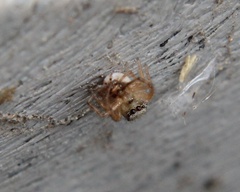
Species: Lactrodectus_hesperus